Theodore Sedgwick (lawyer)

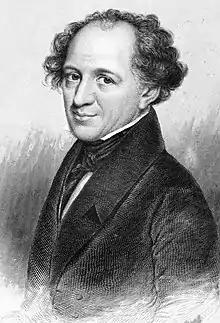
Engraved circa 1840 by C.C. Ingham and A.L. Dick for the "U.S. Magazine & Democratic Review"

Theodore Sedgwick (December 9, 1780 - November 7, 1839) was an American attorney, writer, and Democratic Party politician. Active in New York and Massachusetts, he served several terms in the Massachusetts House of Representatives (1824 to 1831) and was the party's nominee for the United States House of Representatives in 1834 and 1836, and Lieutenant Governor of Massachusetts in 1839.